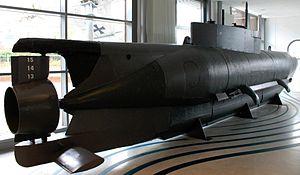
Le Unterseeboot type XXVII était une classe de sous-marin de poche utilisés par la Kriegsmarine pendant la Seconde Guerre mondiale, qui comprenait un total de cinq variantes. Tous étaient destinés à être utilisés par les petites unités de combat de la Marine.